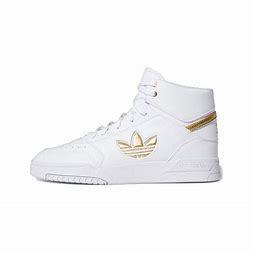
Brand: adidas
Model: originals Adidas Originals Drop Step XL